Ada Maimon

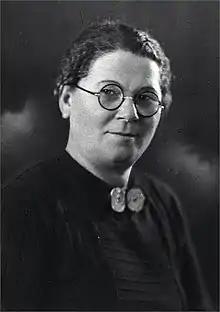
Ada Fishman 1940

Between 1946 and 1947 she served as head of the Histadrut's aliyah department, travelling to Displaced persons camps in Germany and Cyprus. In addition, she was a member of the Women's International Zionist Organization's leadership.